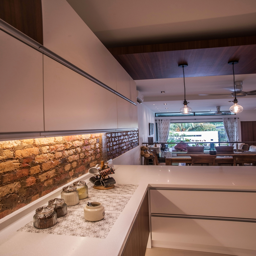
kitchen finished in a classy white and matched with lovely timber look laminated doors